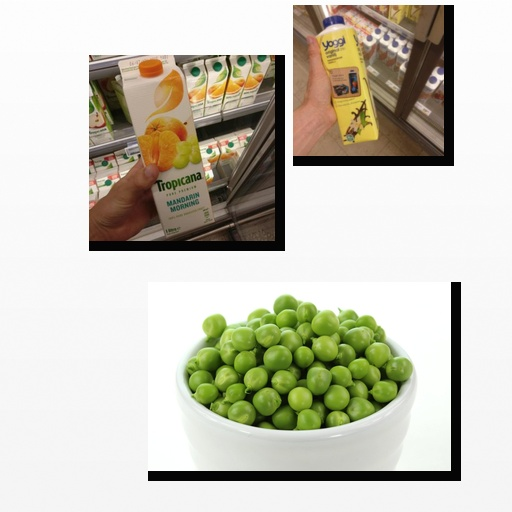
Food items: vanilla_yoghurt, peas, mandarin_juice